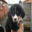
Label: dog